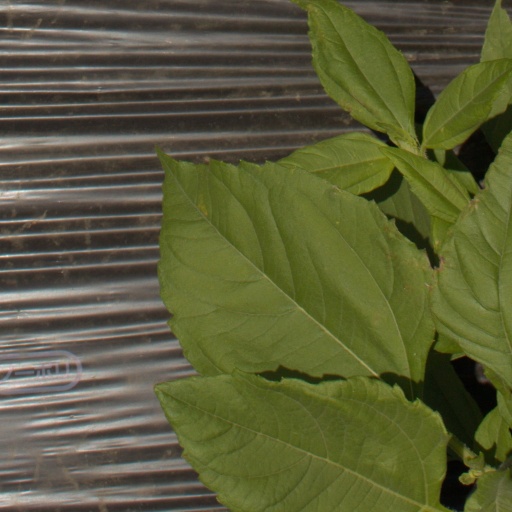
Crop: Jerusalem artichoke